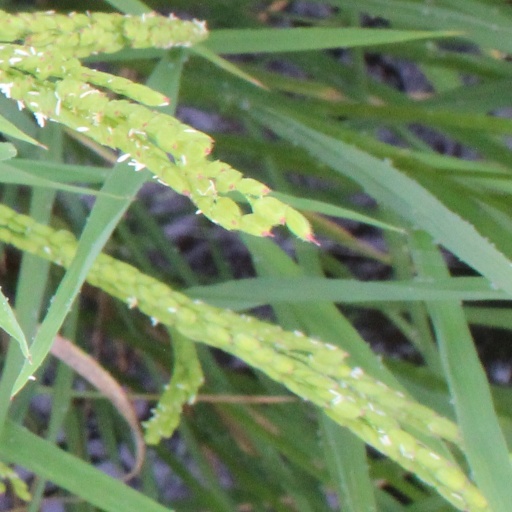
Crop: rice